Okeechobee High School (1925)

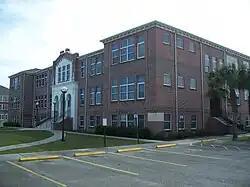

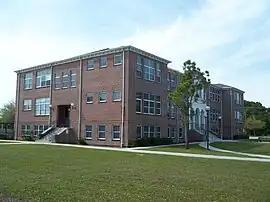

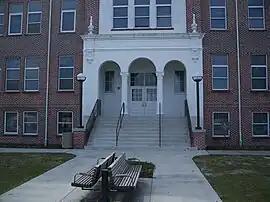

The Okeechobee High School (1925) is an historic redbrick school building located at 610 SW 2nd Avenue in Okeechobee, Florida. Designed by architects William Hatcher and Lawrence Funke, it was built in 1925 by Rogers and Duncanson. In 1989, it was listed in "A Guide to Florida's Historic Architecture", published by the University of Florida Press.